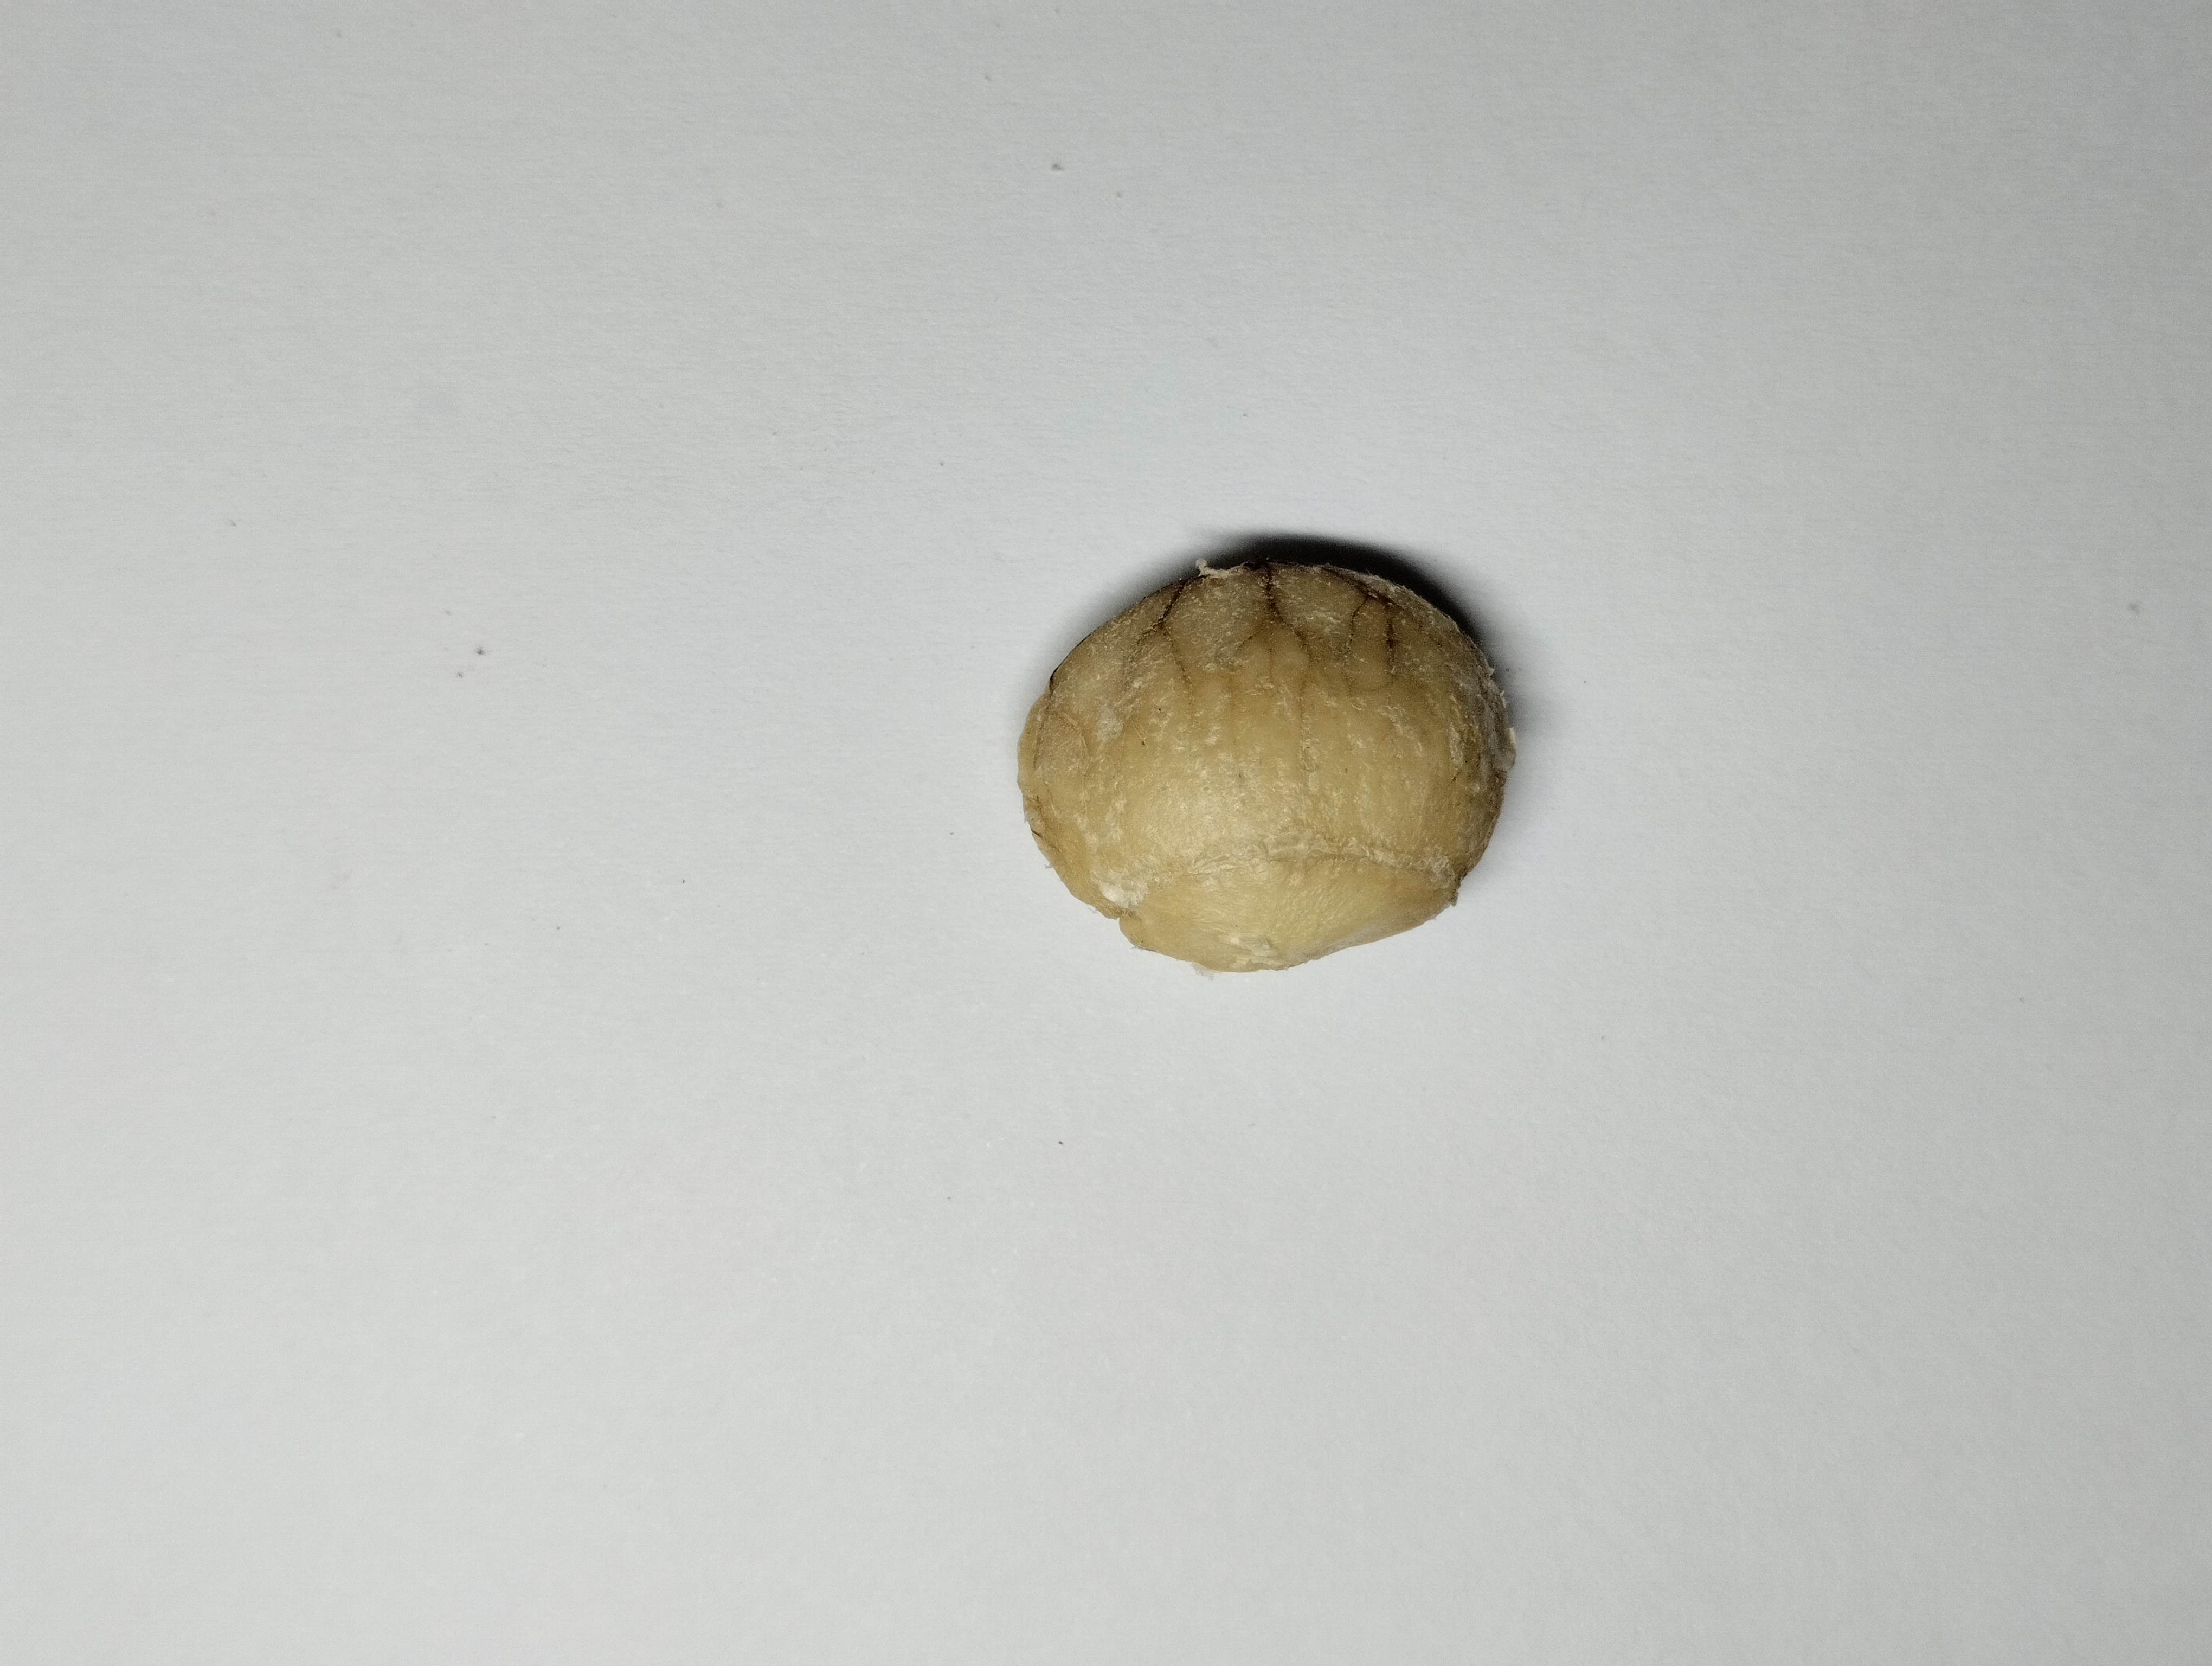
Label: bagus (good seed)